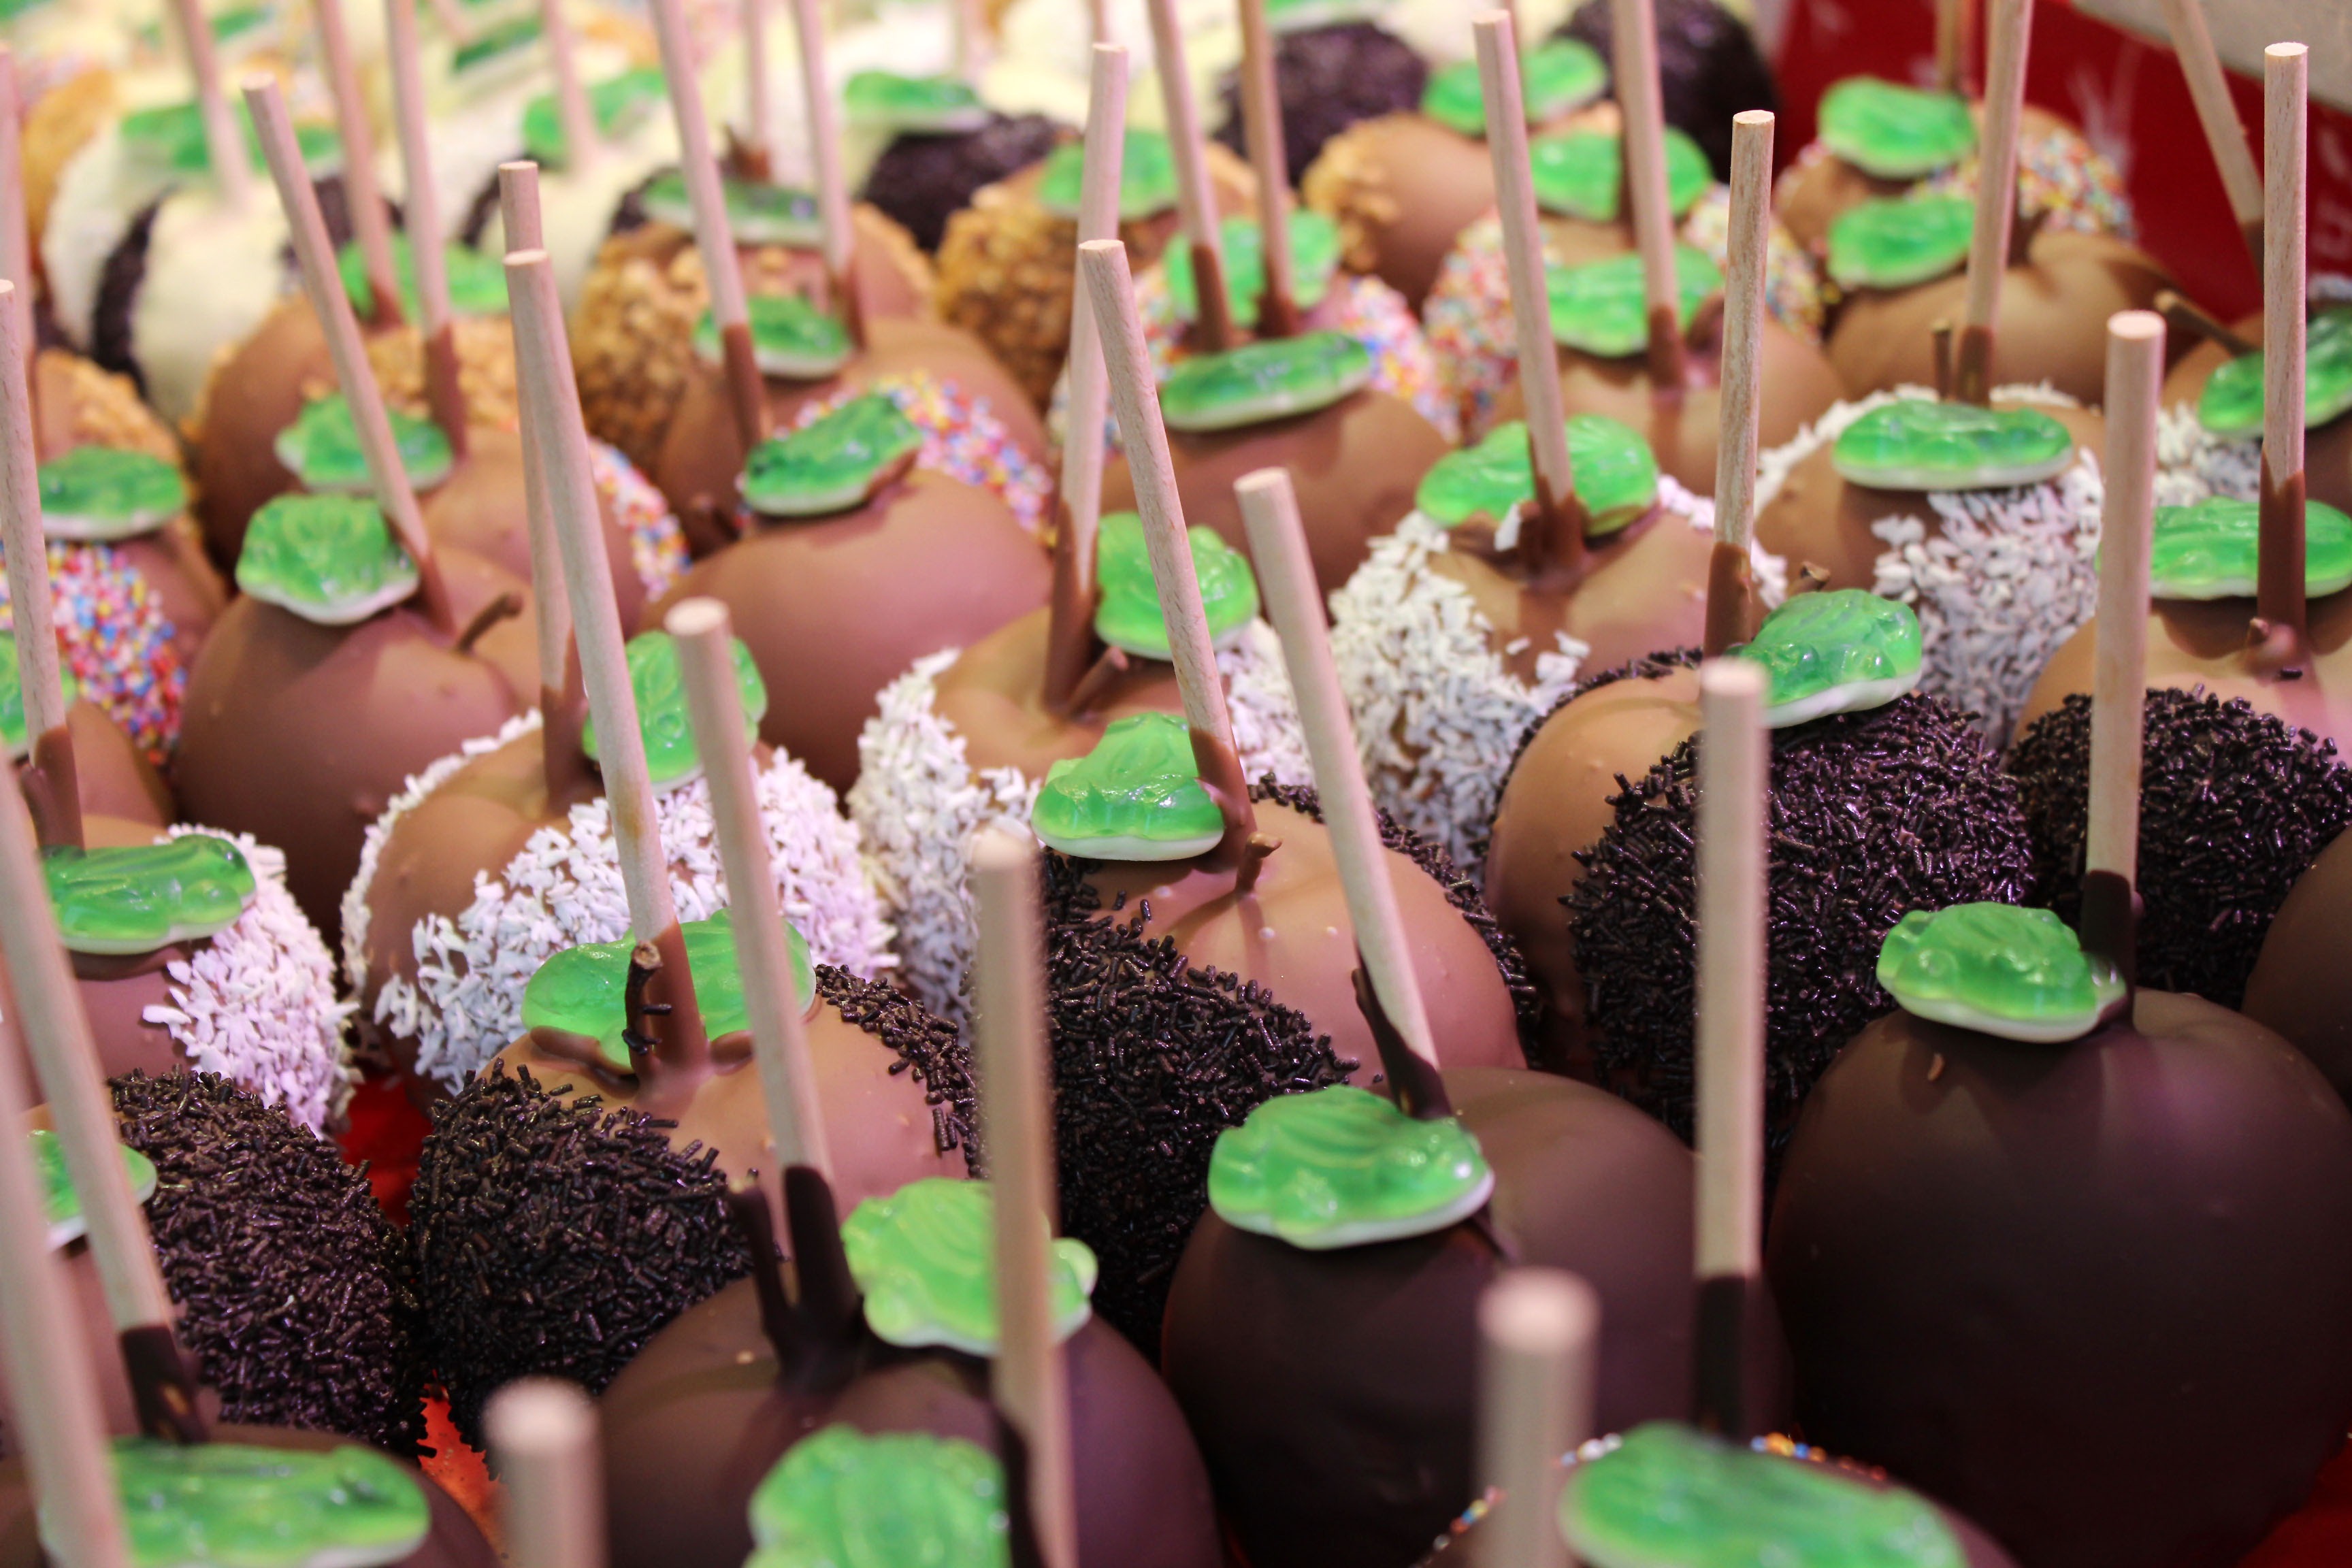
apple, sweet, food, chocolate, dessert, delicious, love apple, chocolate apple